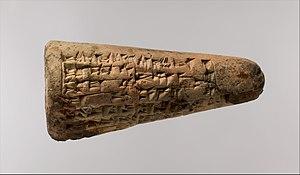
L'histoire de la Mésopotamie débute avec le développement des communautés sédentaires dans le nord de la Mésopotamie au début du Néolithique, et s'achève dans l'Antiquité tardive. Elle est reconstituée grâce à l'analyse des fouilles archéologiques des sites de cette région, et à partir du IVᵉ millénaire av. J.‑C. par des textes écrits essentiellement sur des tablettes d'argile, la Mésopotamie étant l'une des premières civilisations à inventer l'écriture, avec l’Égypte antique.